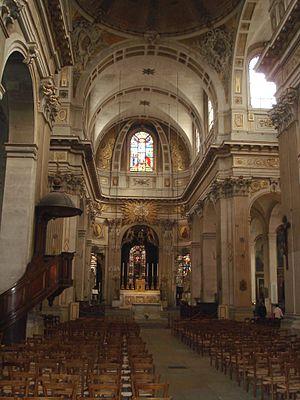
L’église Saint-Louis-en-l’Île est une église française de culte catholique romain, située dans le 4ᵉ arrondissement de Paris, sur l’île Saint-Louis. L’église se trouve à l'intersection de la rue Saint-Louis-en-l’Île et de la rue Poulletier. Cet édifice a été construit en plusieurs étapes de 1624 à 1726. Son saint patron est Saint Louis de France qui régna sous le nom de Louis IX.